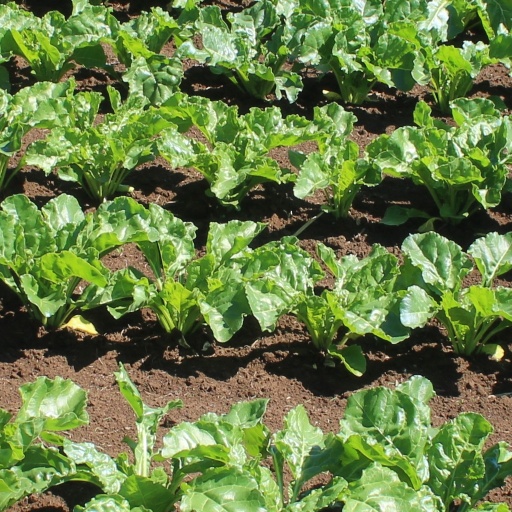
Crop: sugar beet